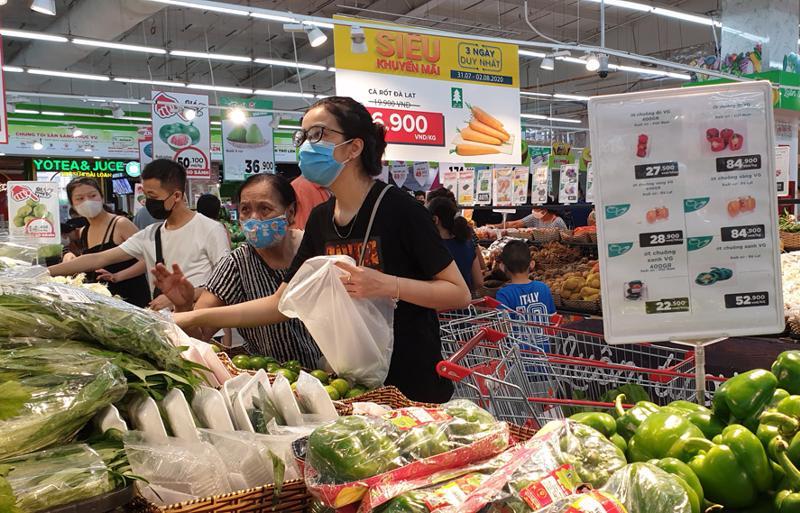
có một chiếc túi xuất hiện ở trên tay của cô gái